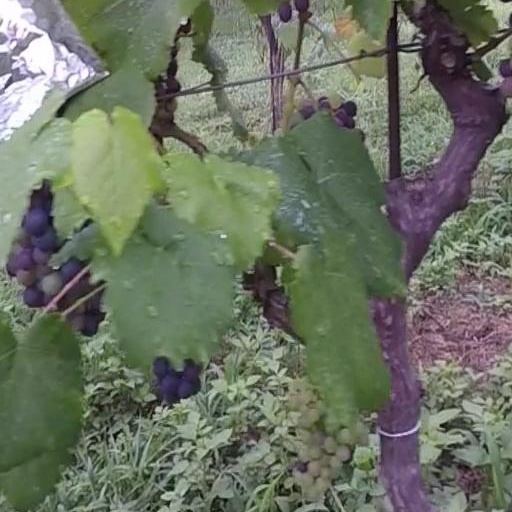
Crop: grape